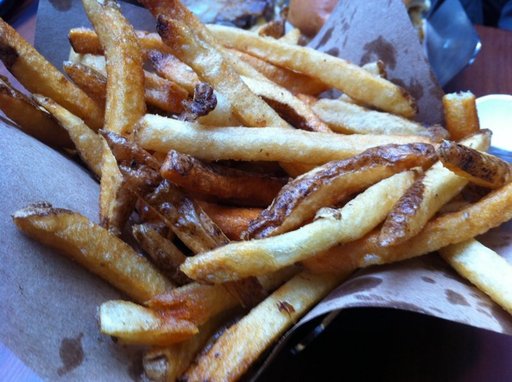
Label: french_fries